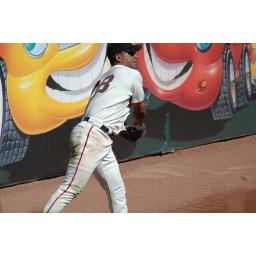
Moises Alou throws a ball in from the left field corner.